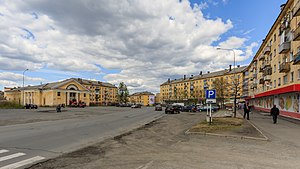
Republikken Karelija / Historie / 1945-1991
Kondopoga
Republikken Karelija er en af 21 autonome republikker i den russiske føderation og beliggende i føderationens nordvestre hjørne. Republikken Karelija udgør den østlige del af området Karelen, som er delt mellem Rusland og Finland. Området kaldtes tidligere Østkarelen. Republikken har 627.083 indbyggere og et areal på 180.520 km².